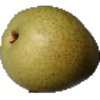
Label: Pear 1